Saudeleur dynasty

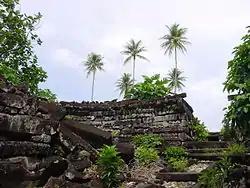
Nan Madol, capital of the Saudeleur dynasty

The Saudeleur dynasty (Pohnpeian: , "Period of the Lord of Deleur"; also spelled ) was the first organized government uniting the people of Pohnpei island, ruling from -1200 CE to . The era was preceded by the (Period of Building) or (Period of Peopling), and followed by . The name was an ancient name for Pohnpei, today a state containing the capital of the Federated States of Micronesia.